Technical area

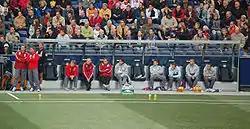
Austria Vienna's bench and technical area during a match in 2005

The technical area in association football is the area at the side of the pitch which the teams' managers, other coaching personnel, and substitutes are allowed to occupy during a match.